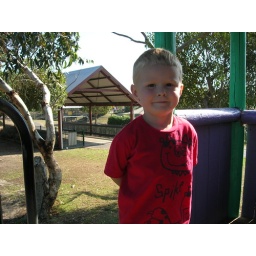
Jimbo in the tree house